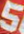
Number: 5